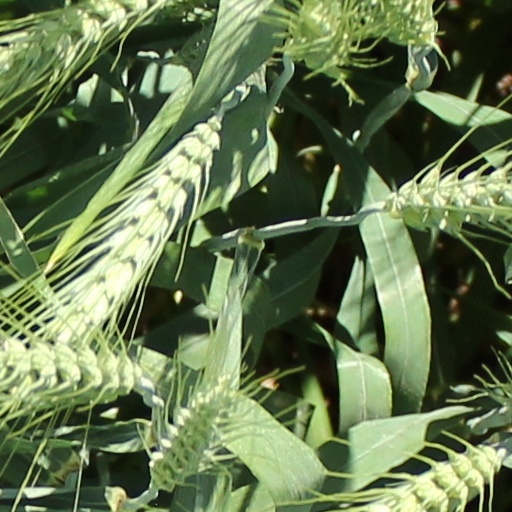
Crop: wheat